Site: brandenburg
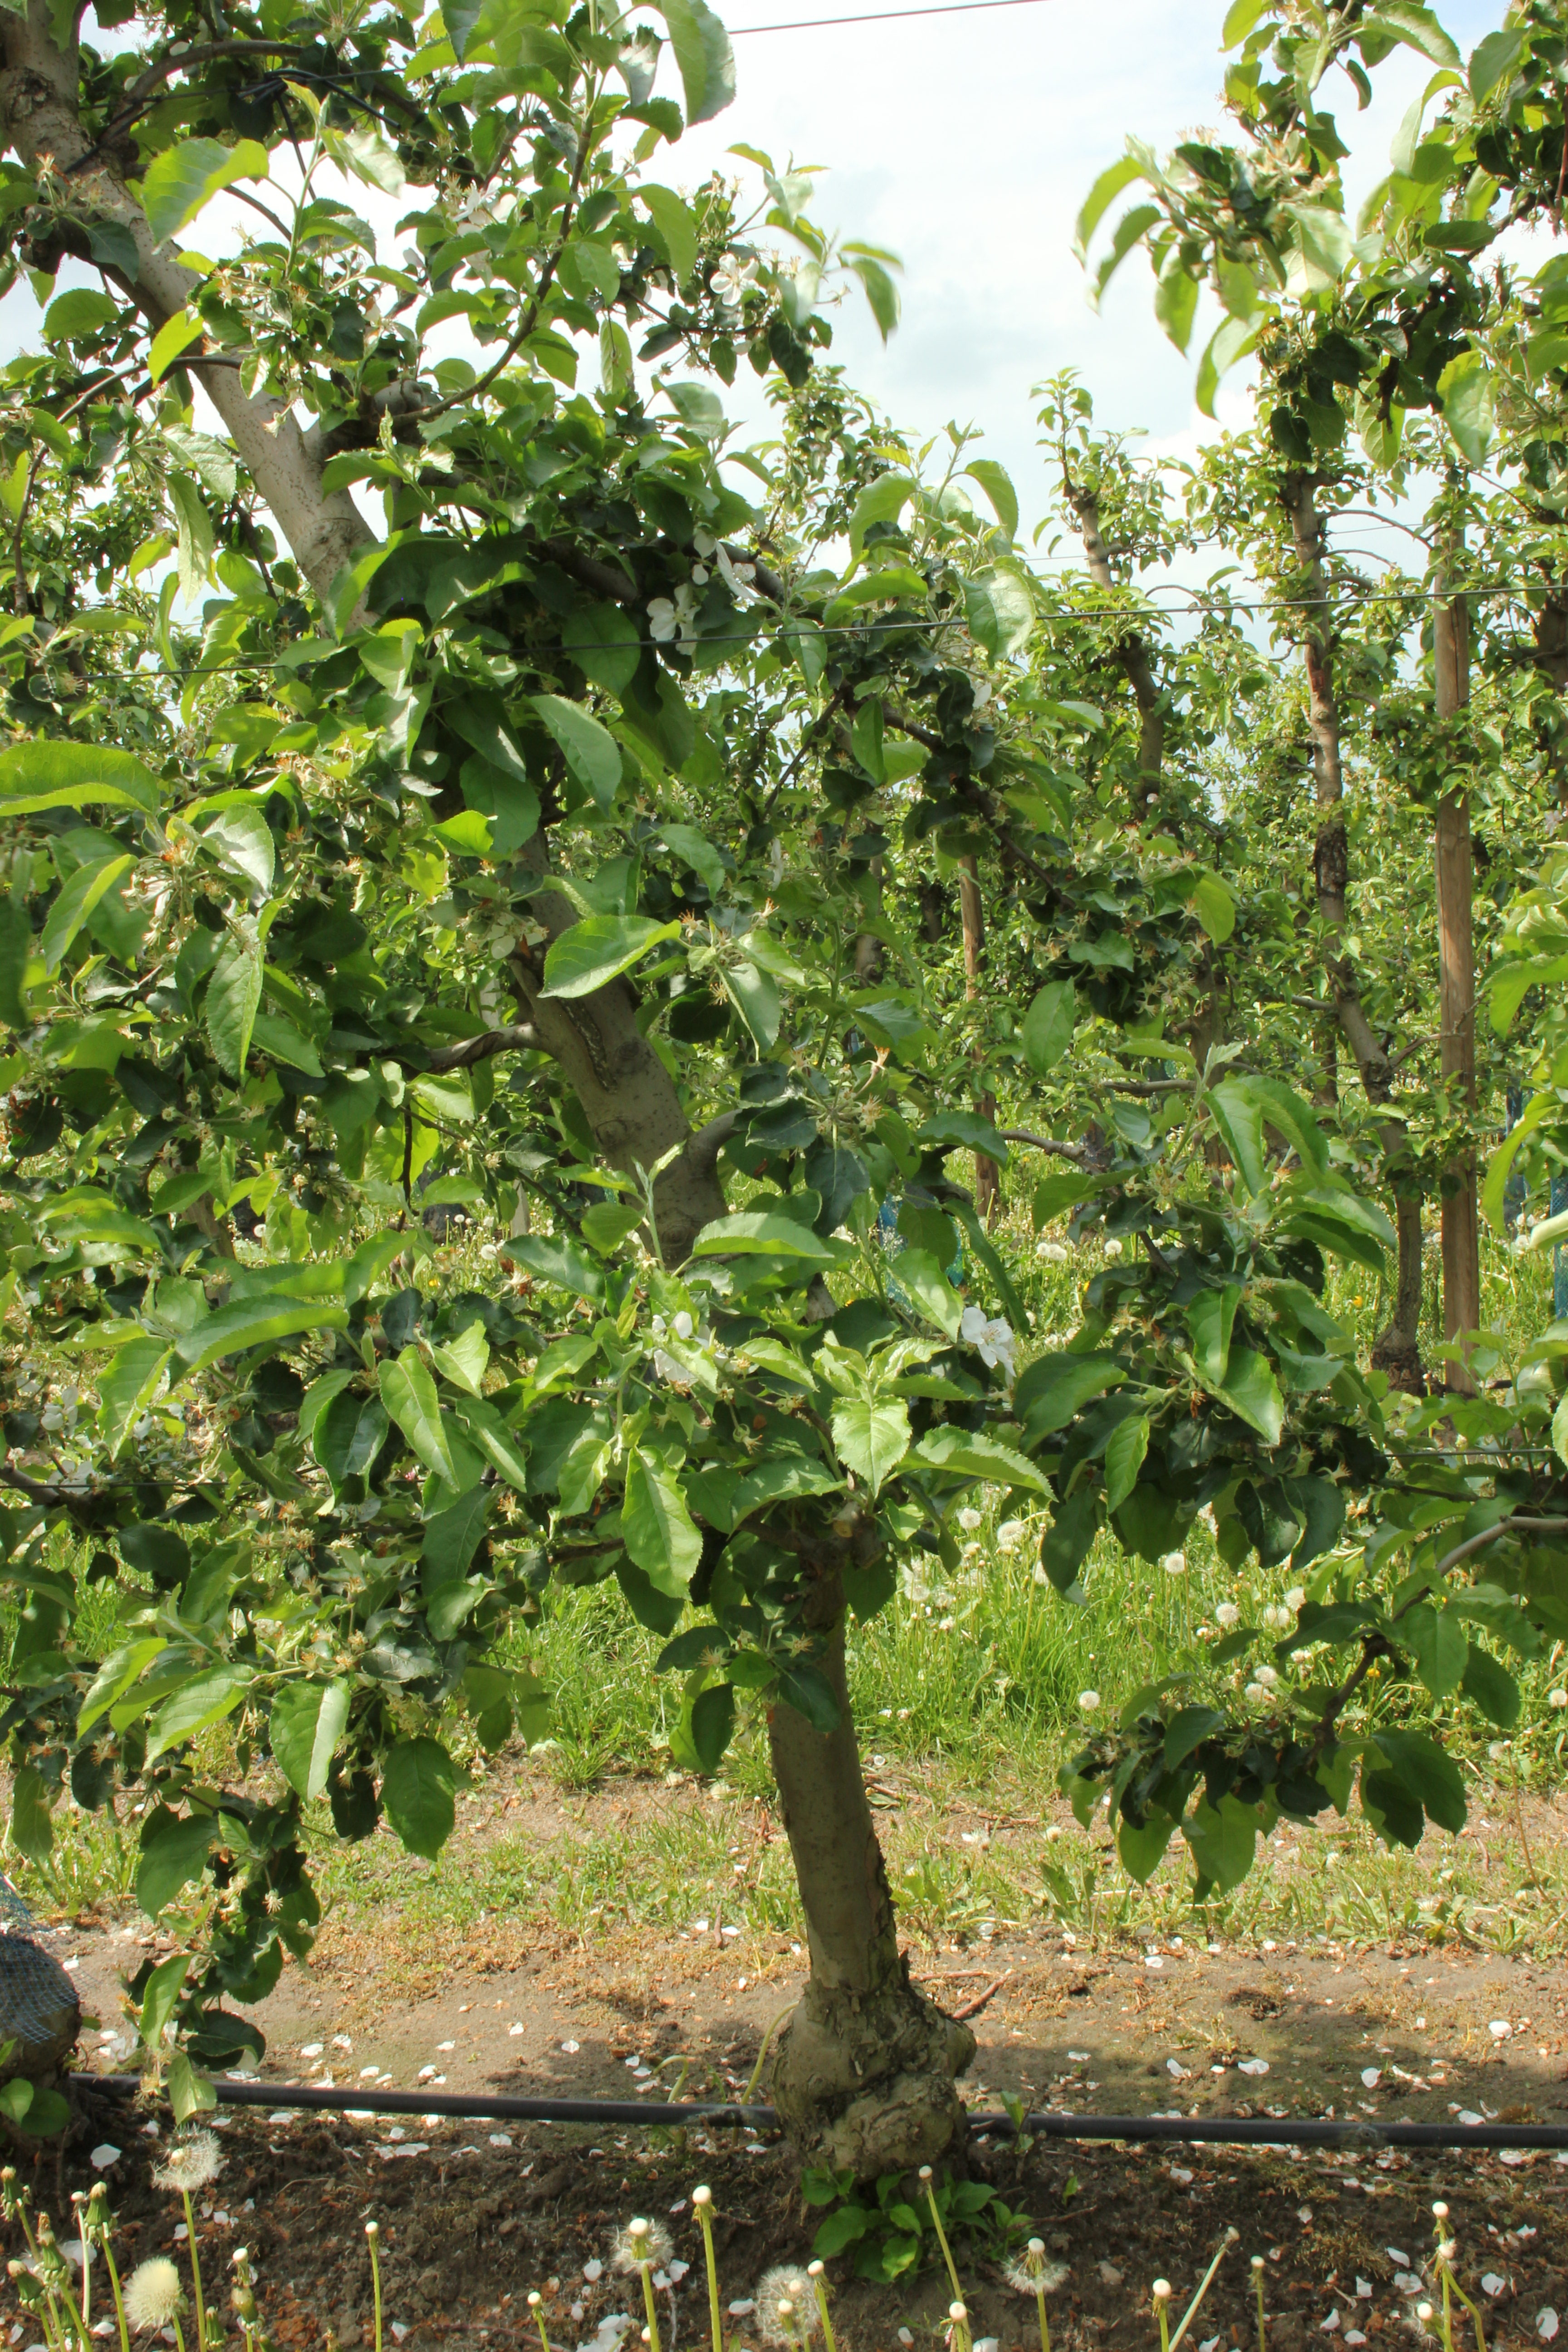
Growth stage (BBCH 67): Flowering